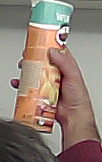
Product: pringles_paprika